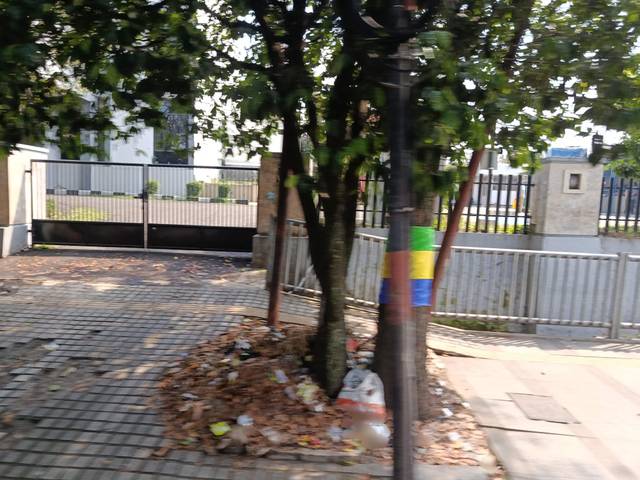
Region: Indonesia
Coordinates: -6.901, 107.625